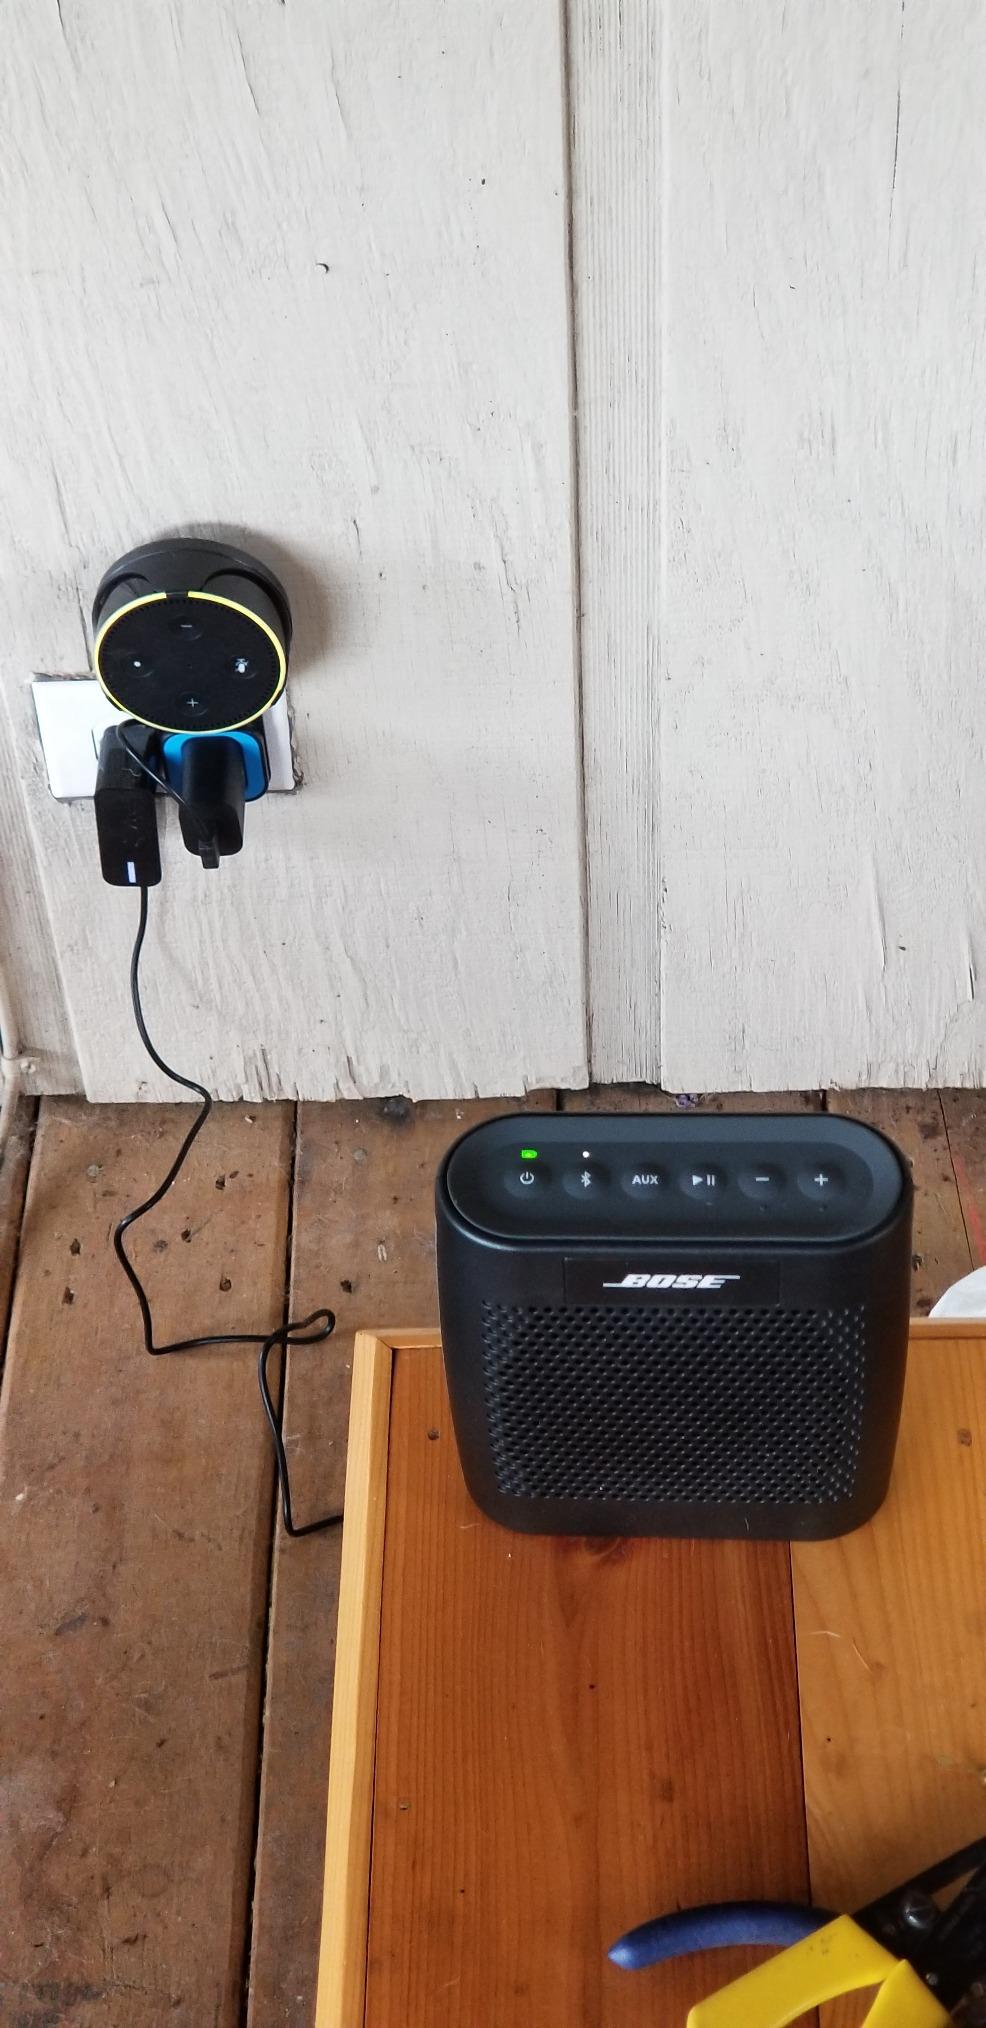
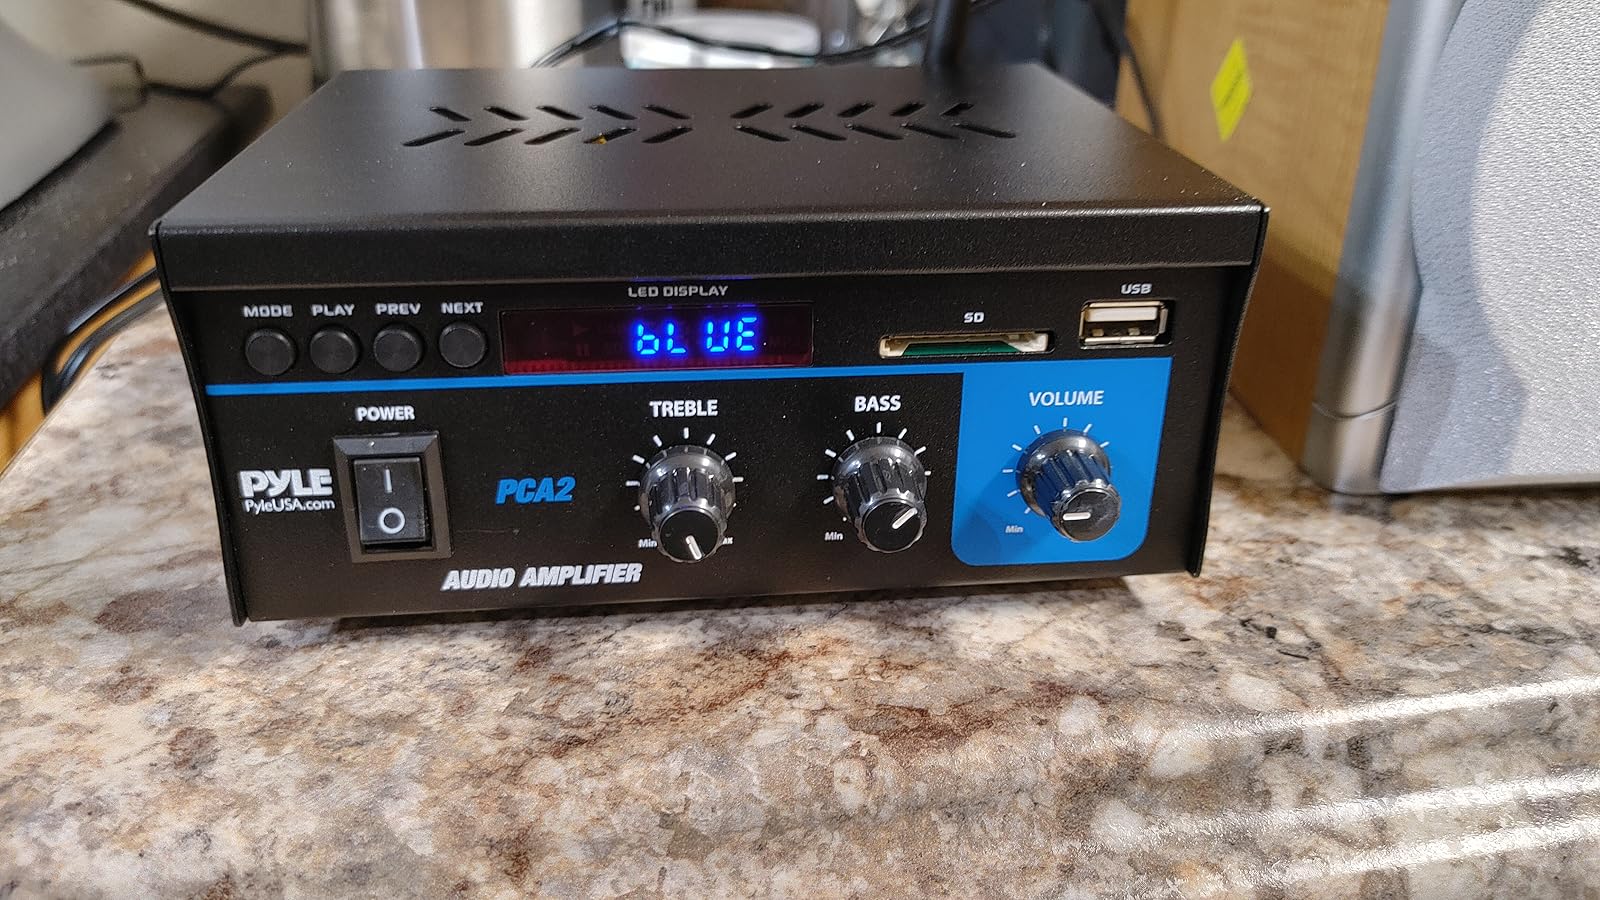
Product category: speaker
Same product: no